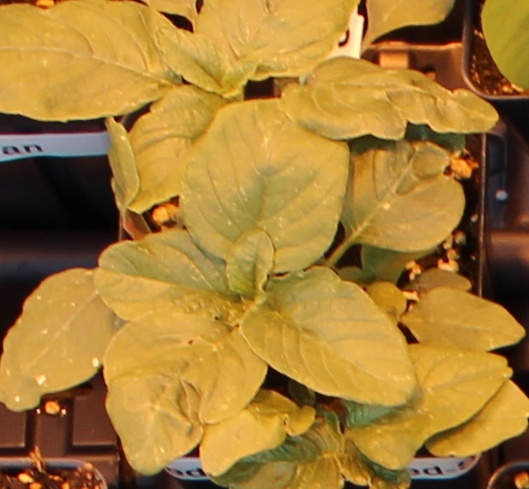
Label: Redroot Pigweed